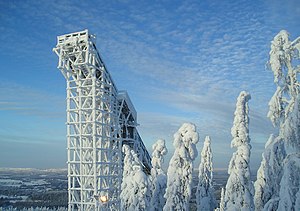
Vuokatti
Vuokatti er en finsk by i Sotkamo Kommune, der er beliggende i Region Kainuu i det nordøstlige Finland. Byen har en væsentlig samisk befolkning og kultur.